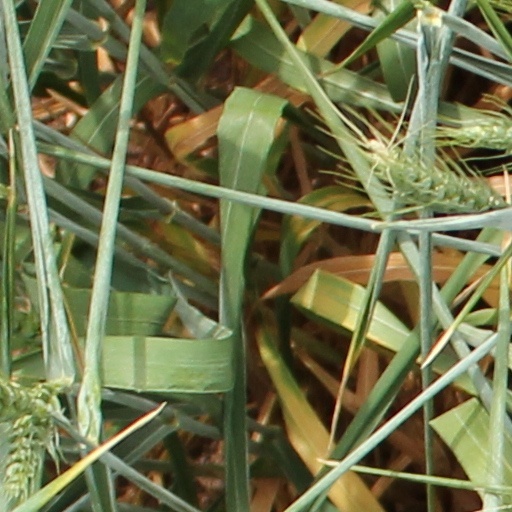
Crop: wheat